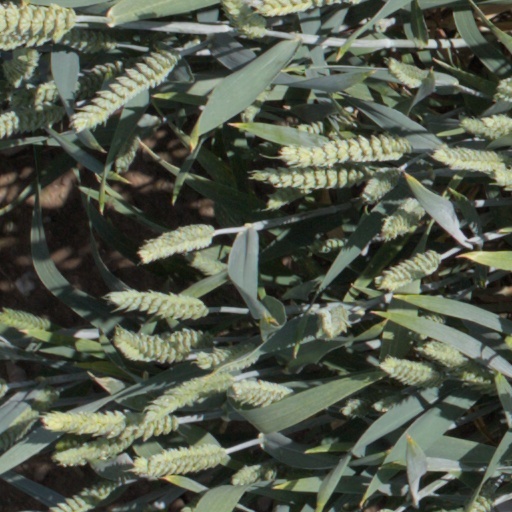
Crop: wheat